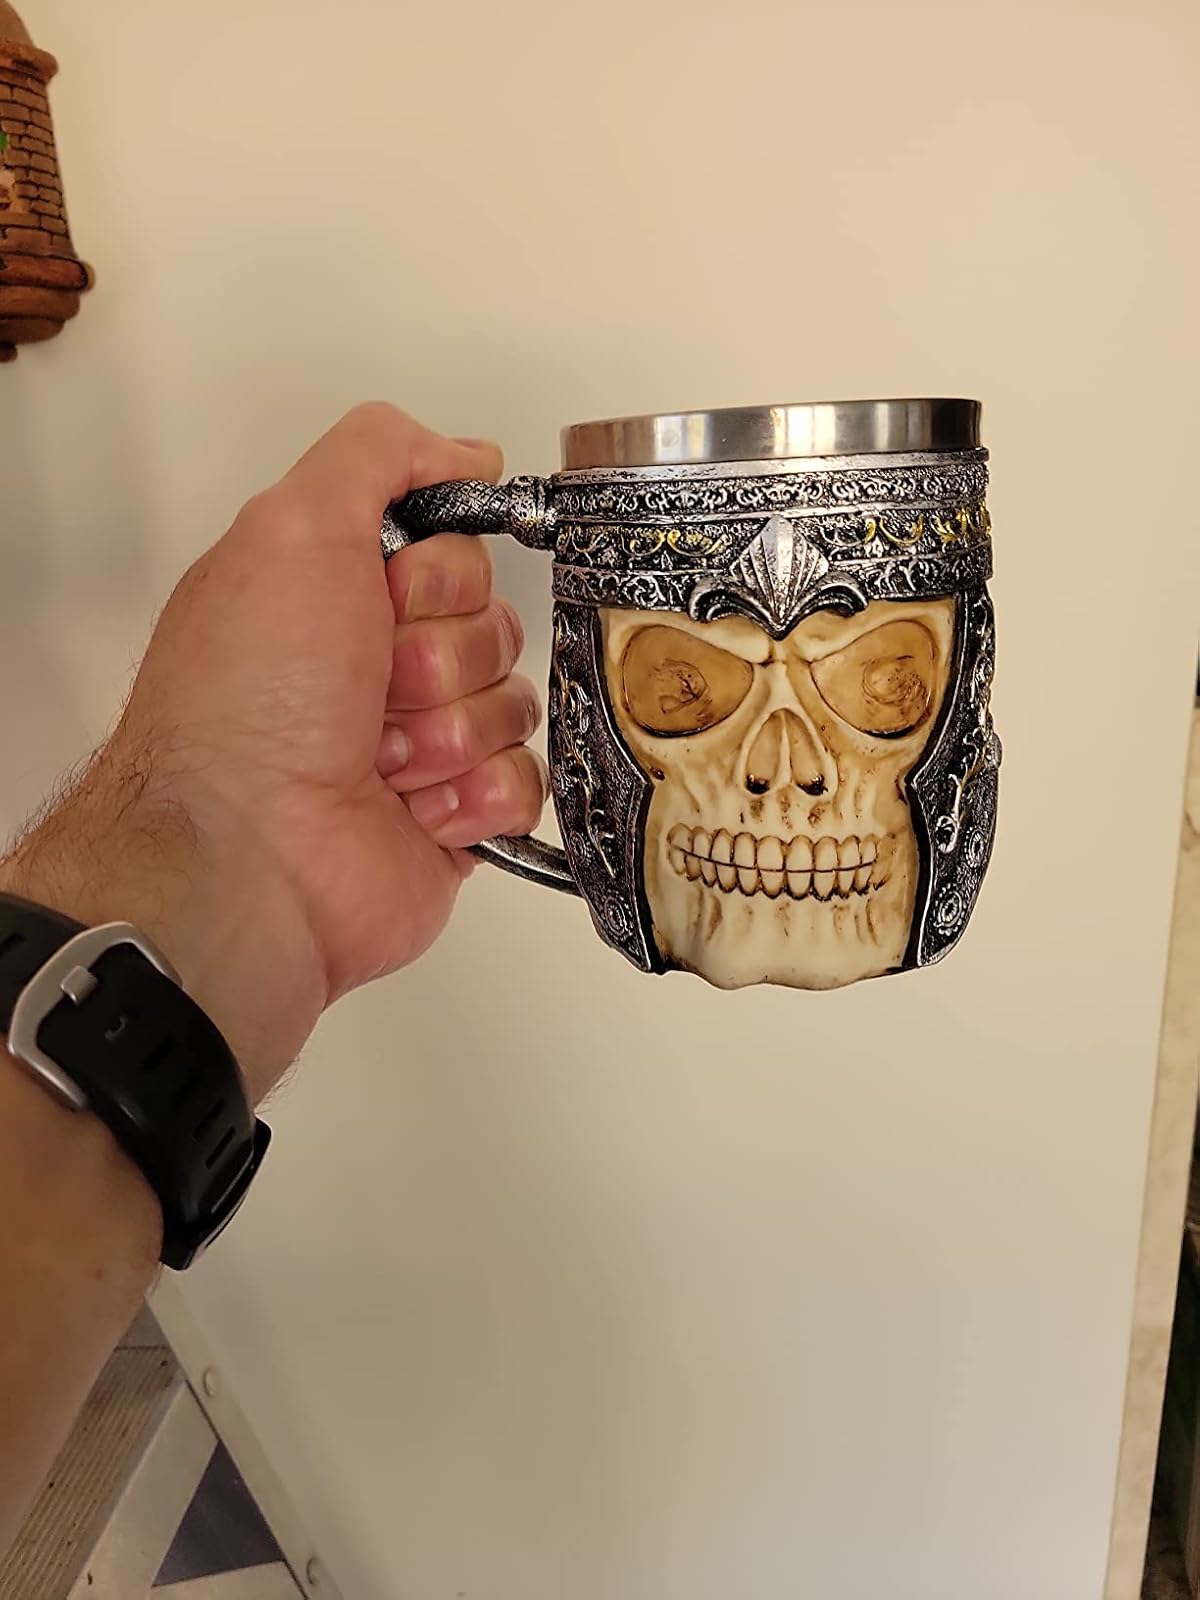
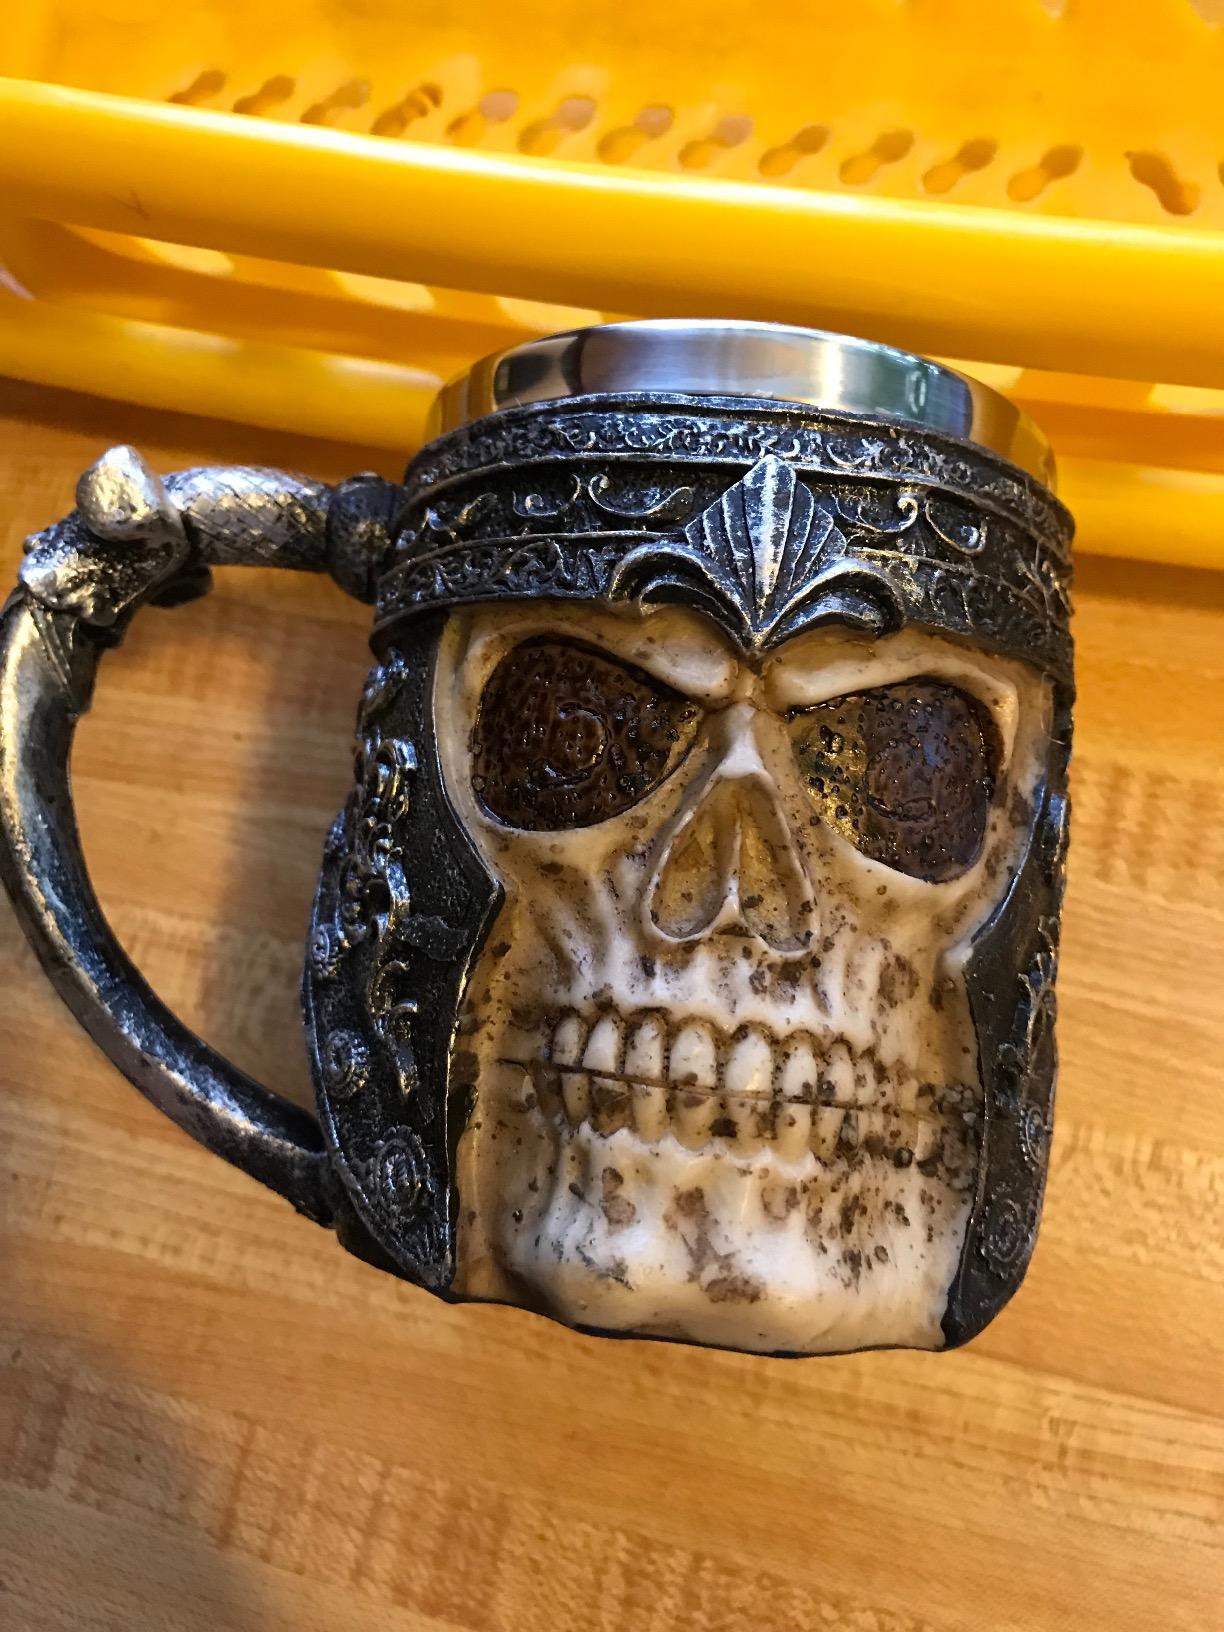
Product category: items_mug
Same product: yes